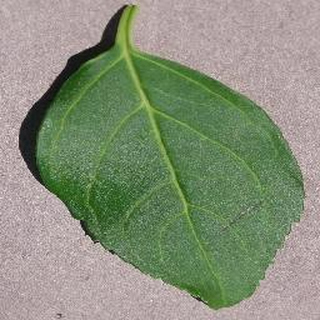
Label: healthy_cherry